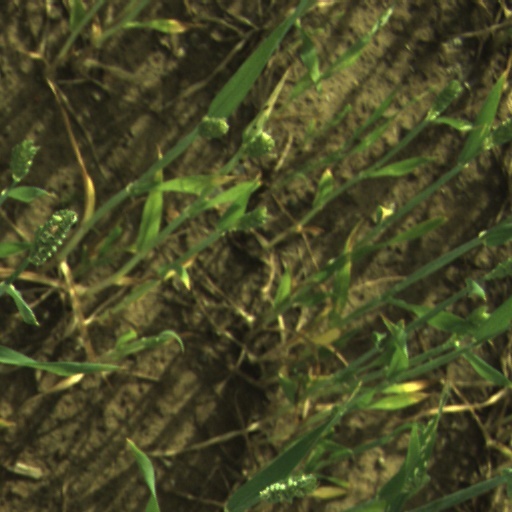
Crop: wheat